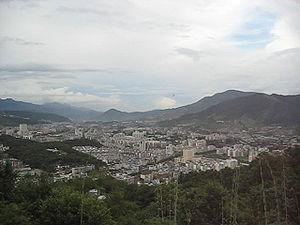
Le district de Xinluo est une subdivision administrative de la province du Fujian en Chine. Il est placé sous la juridiction de la ville-préfecture de Longyan.